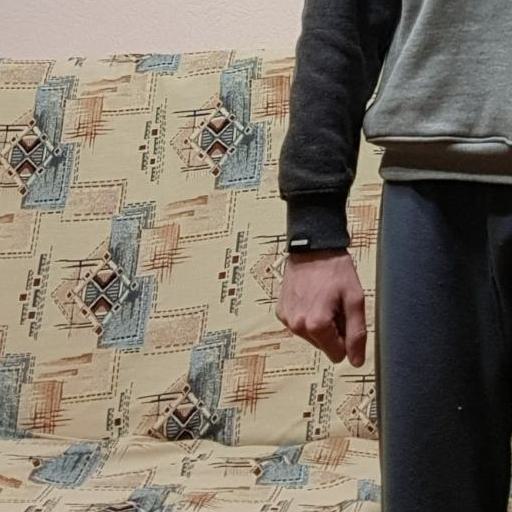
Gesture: no_gesture